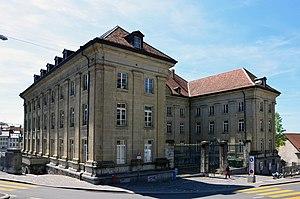
Le bâtiment de la Mercerie, qui fait partie du Gymnase de la Cité de Lausanne (Suisse) This is an image of a cultural property of national significance in Switzerland with KGS number 6116
Le Gymnase de La Cité est une école de maturité suisse située à Lausanne.
L'ancien hôpital de Lausanne, également appelé Grand hôpital ou Hôpital de la Mercerie, est un bâtiment situé sur le territoire de la commune vaudoise de Lausanne, en Suisse.